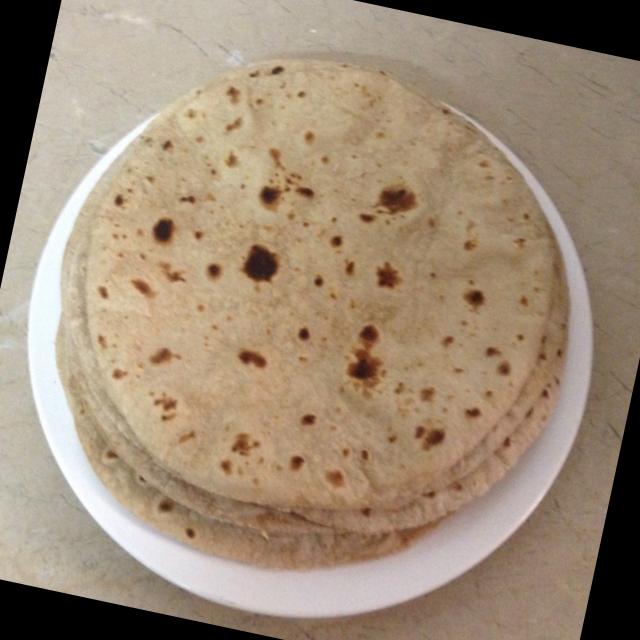
Dish: chapati